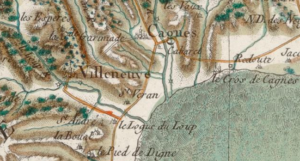
Emplacement du prieuré de Saint-V""eab du Loup sur la carte de César-François Cassini (feuille N°169 publiée en 1780). Ce prieuré était une filiale de l'Abbaye de Lérins. Il était en ruine à l'époque du relevé de cette carte et personne n'est capable, aujourd'hui d'indiquer quel était son emplacement exact."
L'abbaye de Saint-Véran du Loup, nommée aussi « Notre-Dame de la Dorade » ou « Notre-Dame la Dorée », est un établissement religieux disparu du diocèse de Vence, qui appartenait à l'Ordre de Saint-Benoît et qui se situait sur la commune de Cagne sur mer, près de l'embouchure du Loup. Il est uni, entre 1050 et 1055, à l'Abbaye de Lérins et l'on ne connait quasiment plus de document le concernant après le XIᵉ siècle.
Le diocèse de Vence est un ancien diocèse de l'Église catholique en France. Il est un des diocèses historiques de la Provence.